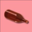
Label: bottle